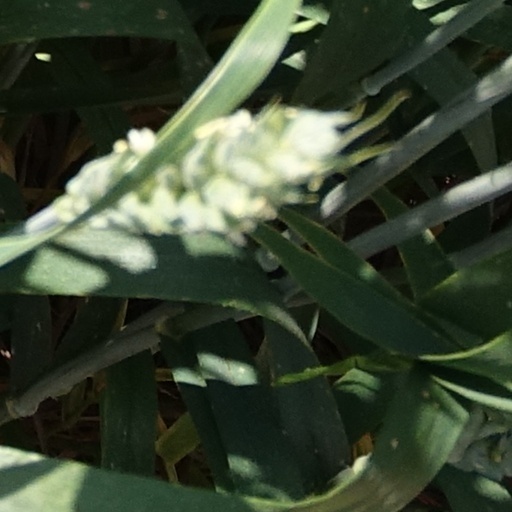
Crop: wheat